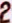
Number: 2